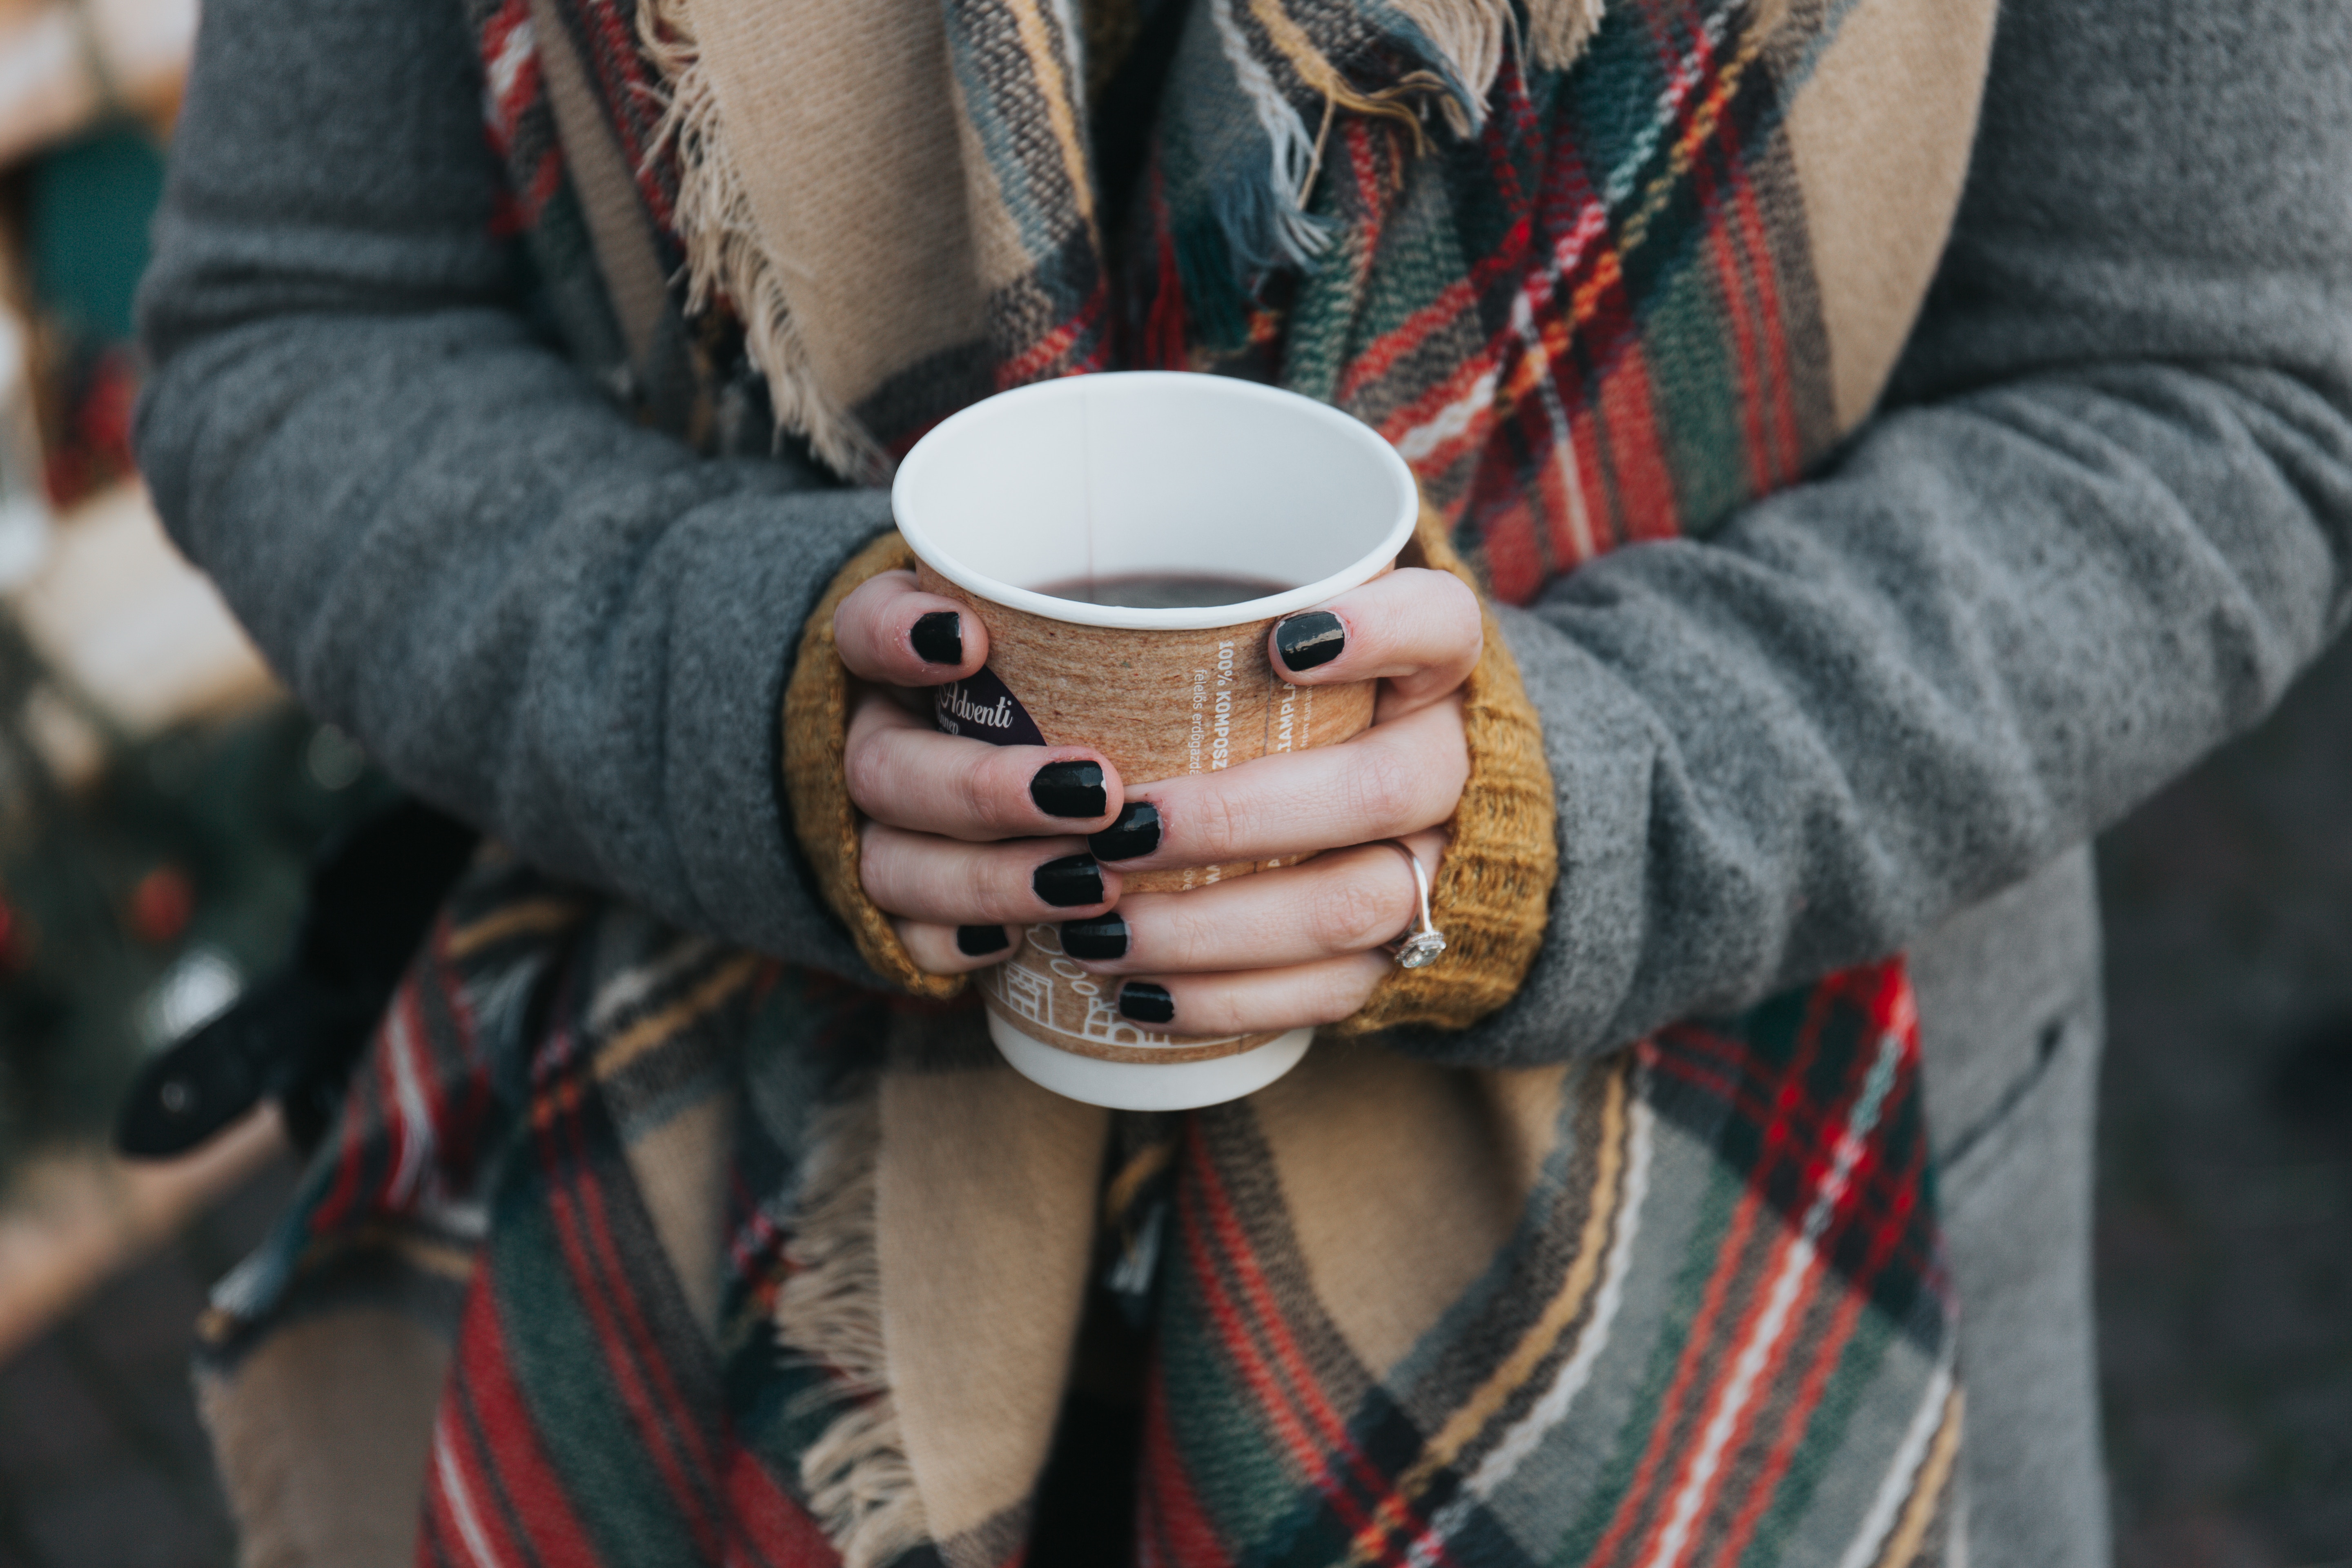
winter, coffee, people, tea, cup, red, takeaway